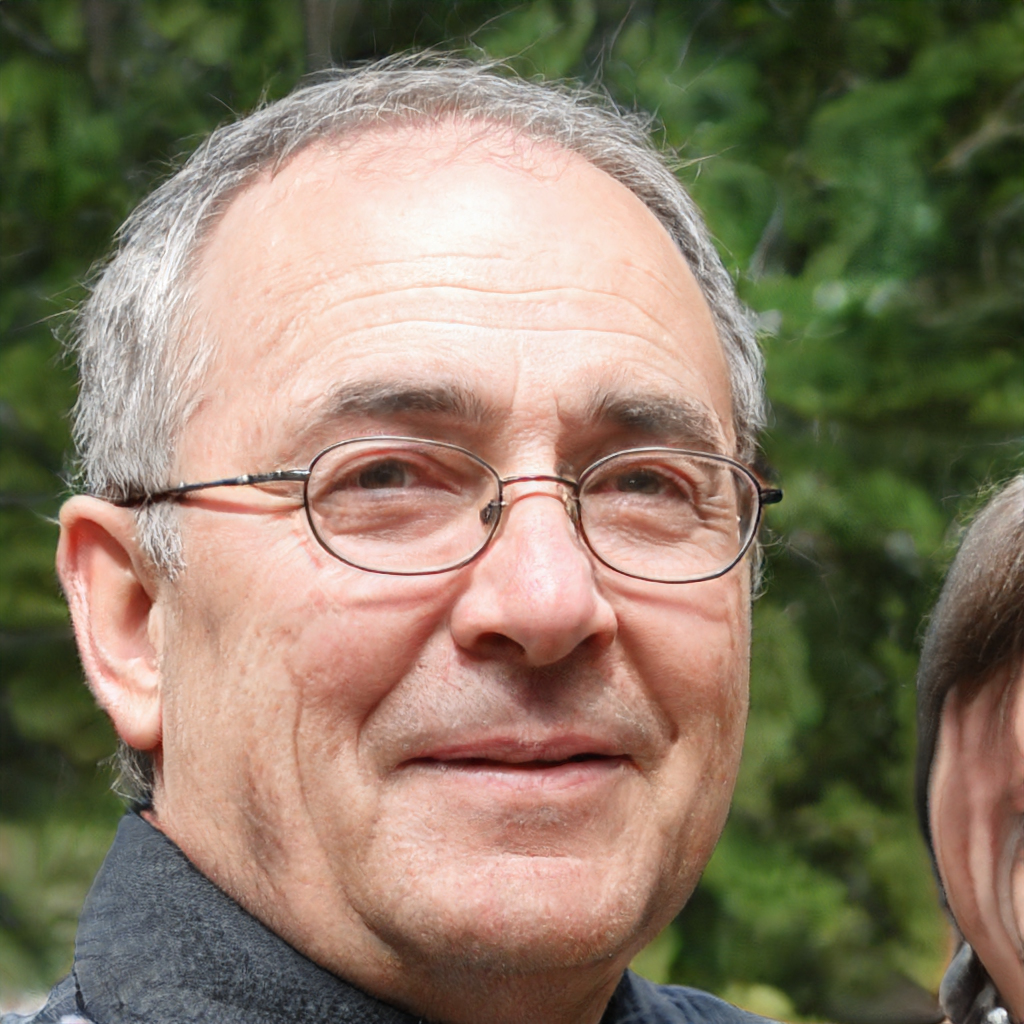
Label: Colored